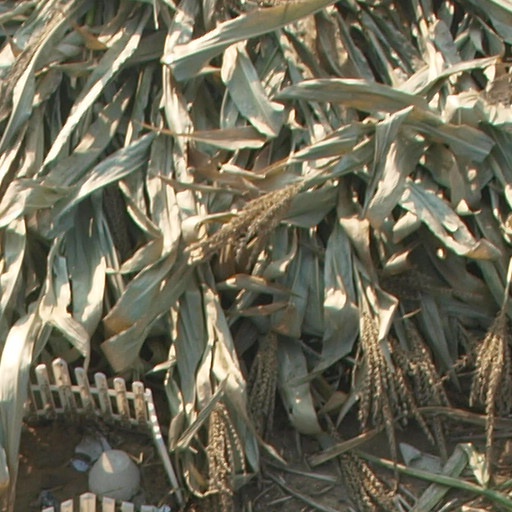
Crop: maize; corn